Viaducto de Montabliz

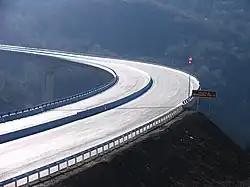

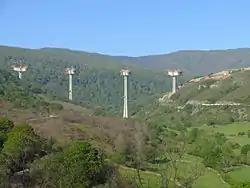
Viaducto de Montabliz under construction.

The Viaducto de Montabliz (Viaduct of Montabliz) is a bridge located in the town of Montabliz, Cantabria, Spain.